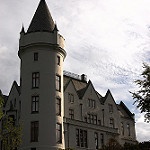
Label: buildings